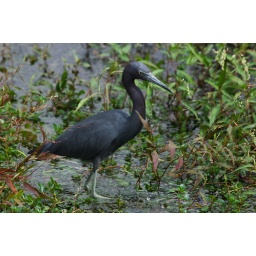
A little blue heron in the water alongside Anhinga Trail in Everglades National Park